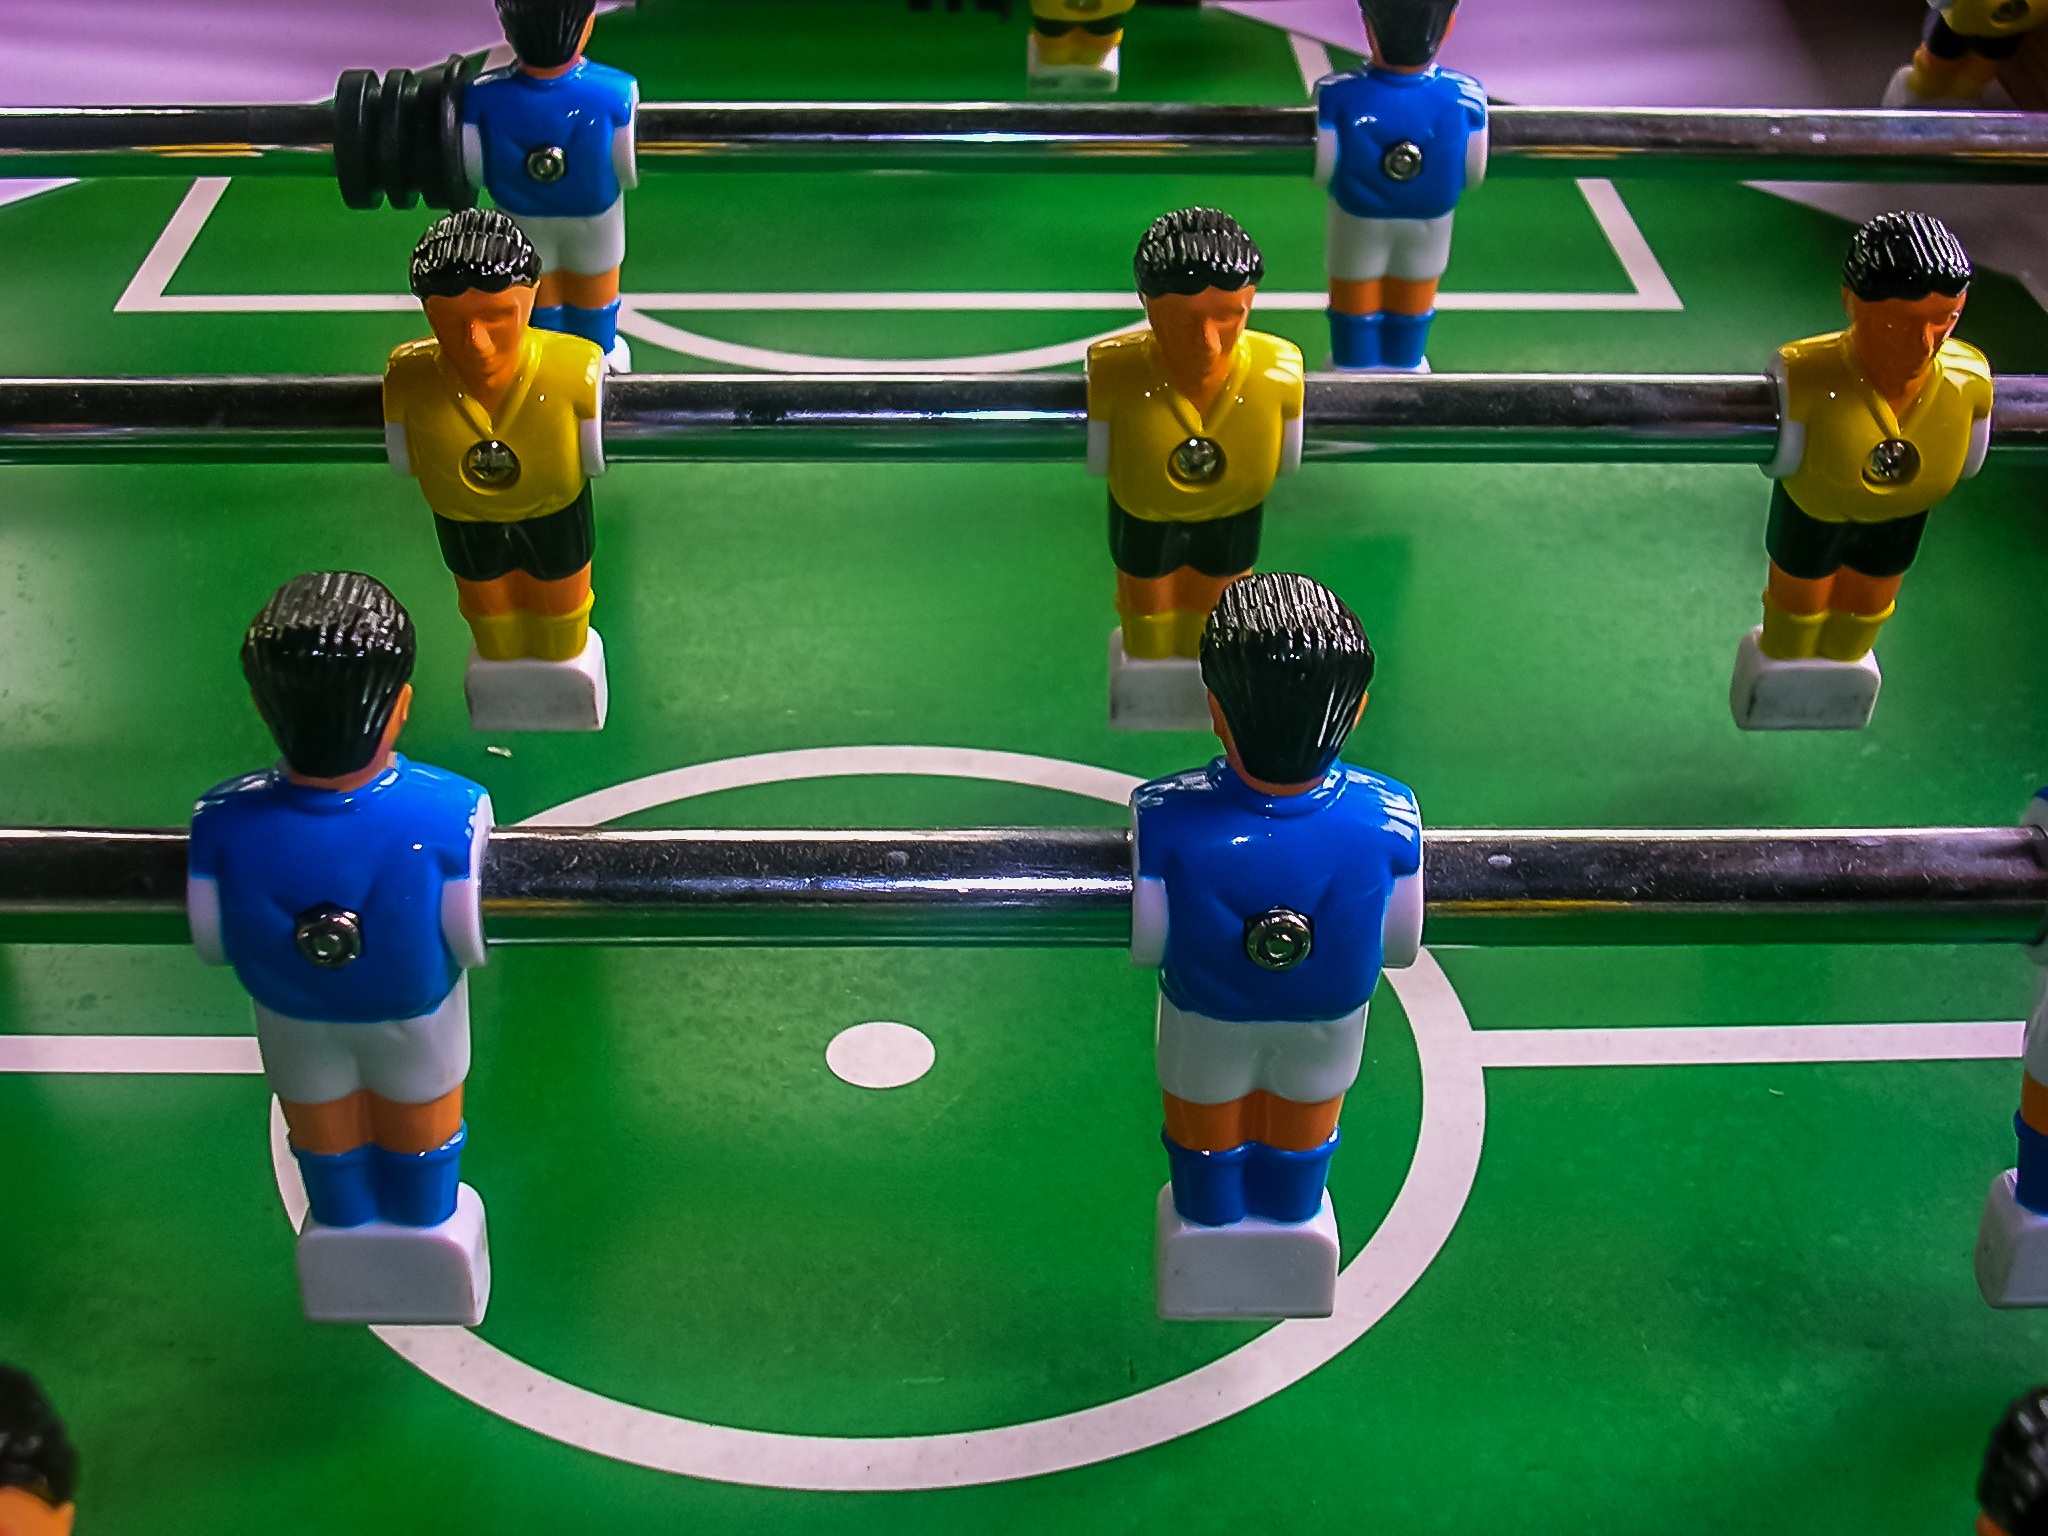
table, structure, white, play, green, color, machine, blue, yellow, football, table football, sports, ball, games, kick, kicker, game device, foosball table, soccer table, sport venue, pocket billiards, indoor games and sports, cue sports, tipp kick